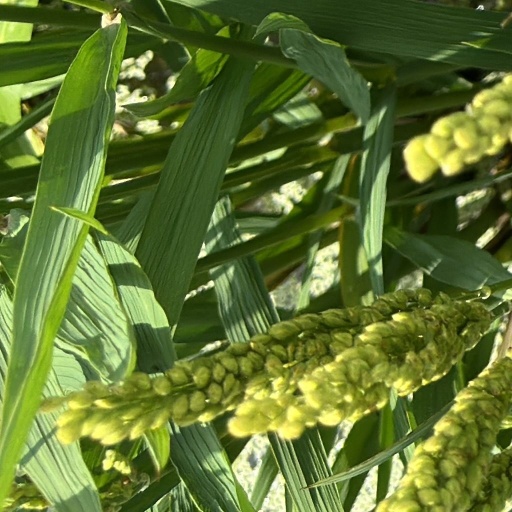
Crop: rice